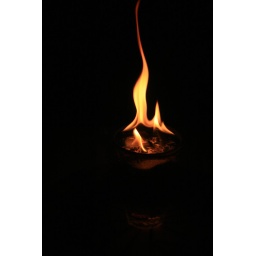
Turps in a glass of water and lit with a blow torch